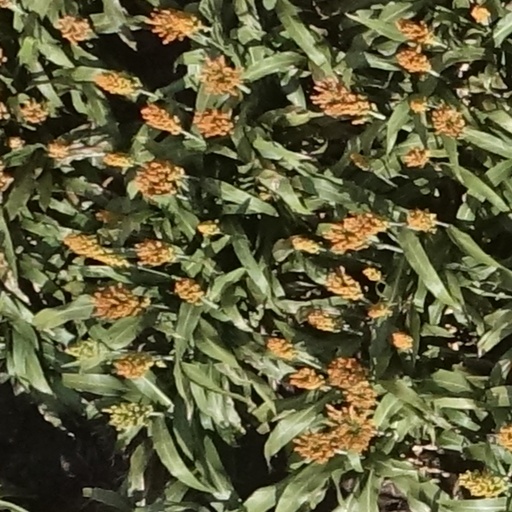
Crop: sorghum